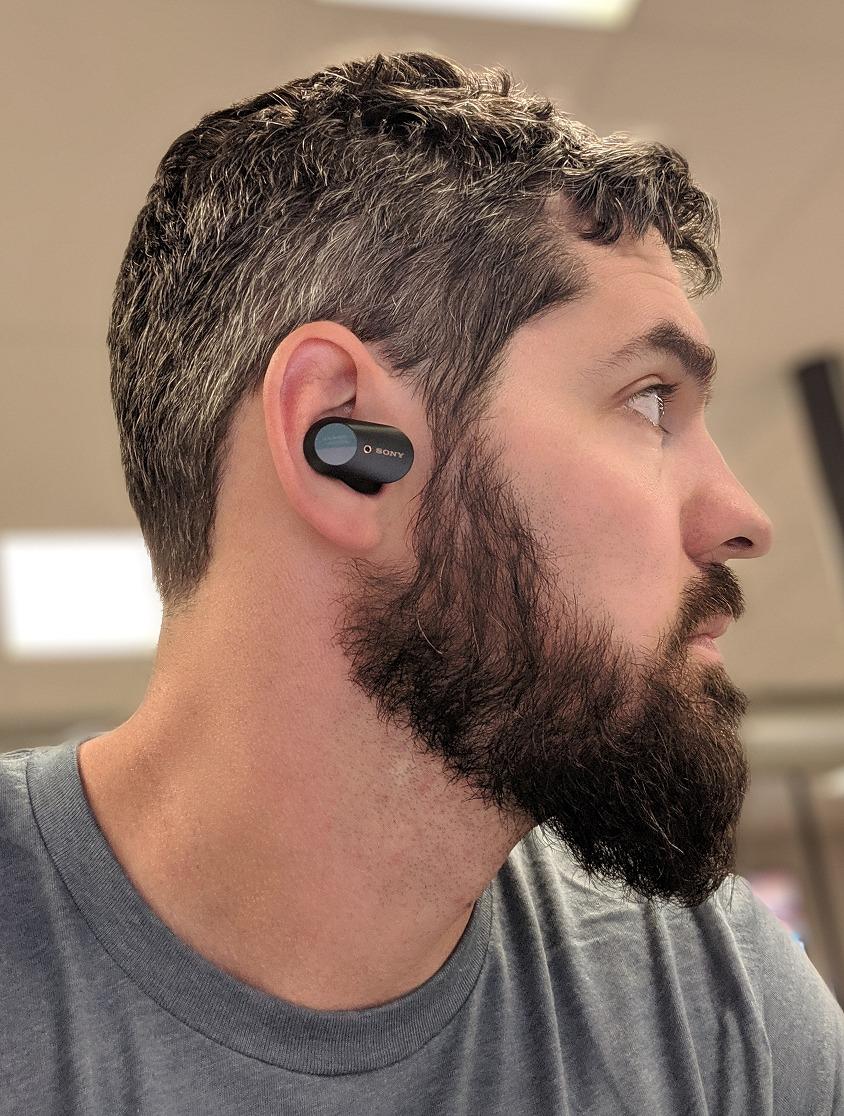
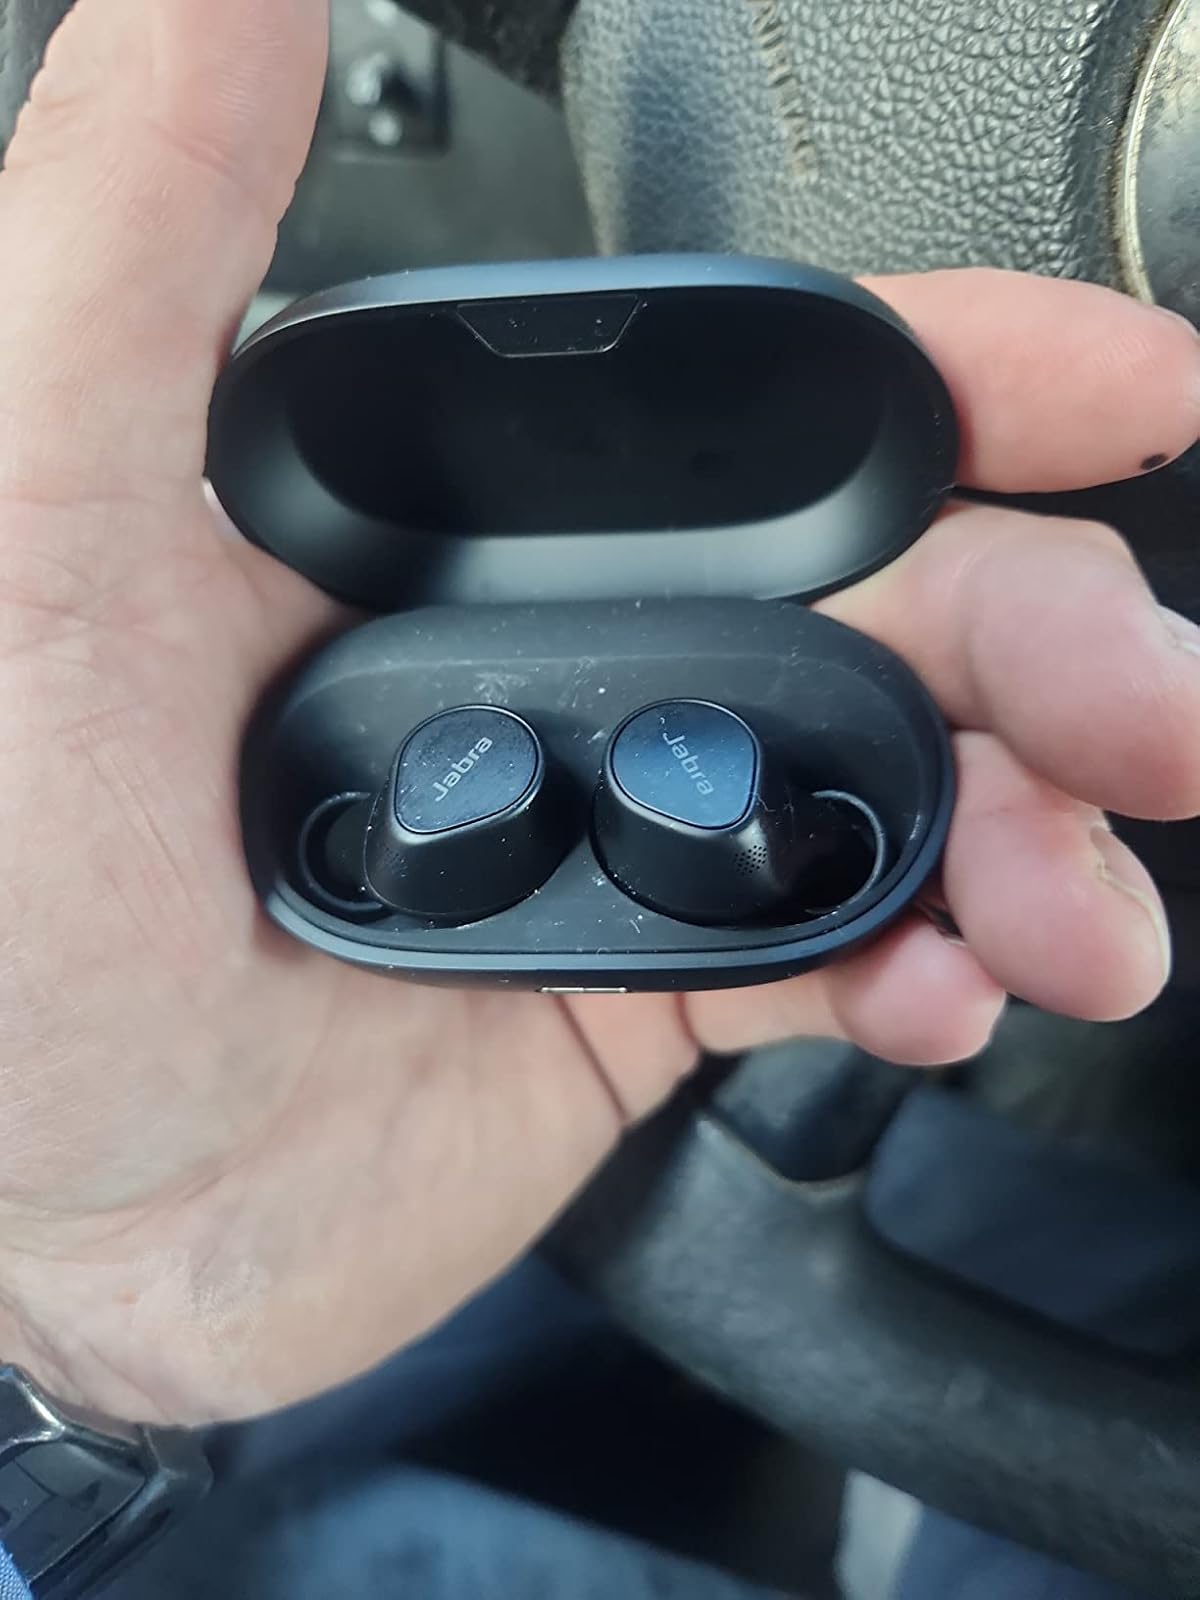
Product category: earbuds
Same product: no